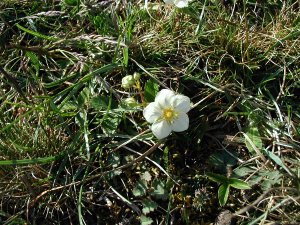
Bakkejordbær
Bakkejordbær på en naturlig biotop. Öland 2002.
Bakkejordbær på en naturlig biotop. Öland 2002.
Bakkejordbær, også skrevet Bakke-Jordbær, er en 5-15 cm høj urt, der vokser på tørre bakker og skrænter. Til forskel fra skovjordbær har bakkejordbær ingen eller kun korte udløbere.